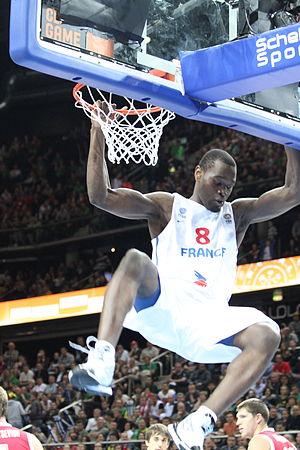
Charles Kahudi durant l'EuroBasket 2011.
Charles Kahudi est un joueur professionnel français de basket-ball né le 19 juillet 1986 à Kinshasa. Il mesure 1,99 m et évolue au poste d'ailier. Il joue dans le club de l'ASVEL Lyon-Villeurbanne, en Pro A.
L’équipe de France masculine de basketball est la sélection qui représente la France dans les compétitions internationales de basketball.